VFA-195

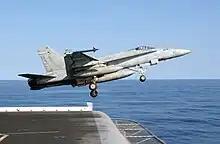
"NF-414", an F/A-18C (N) from VFA-195 launches from the "Kitty Hawk" on 31 Jan 2003 in the Sea of Japan.

On 18 May, VFA-195 along with CVW-5 departed with the "Independence" to take part in RIMPAC 1996 which ended on 18 June. From 10 March – 22 March 1997, VFA-195 and the "Independence" took part in Exercise Tandem Thrust '97 with the Australian military. Between 16 and 20 October 1997, VFA-195 also took part in Foal Eagle '97 with South Korea before taking part in ANNUALEX 09G between 6 and 12 November 1997 with the JSDF.